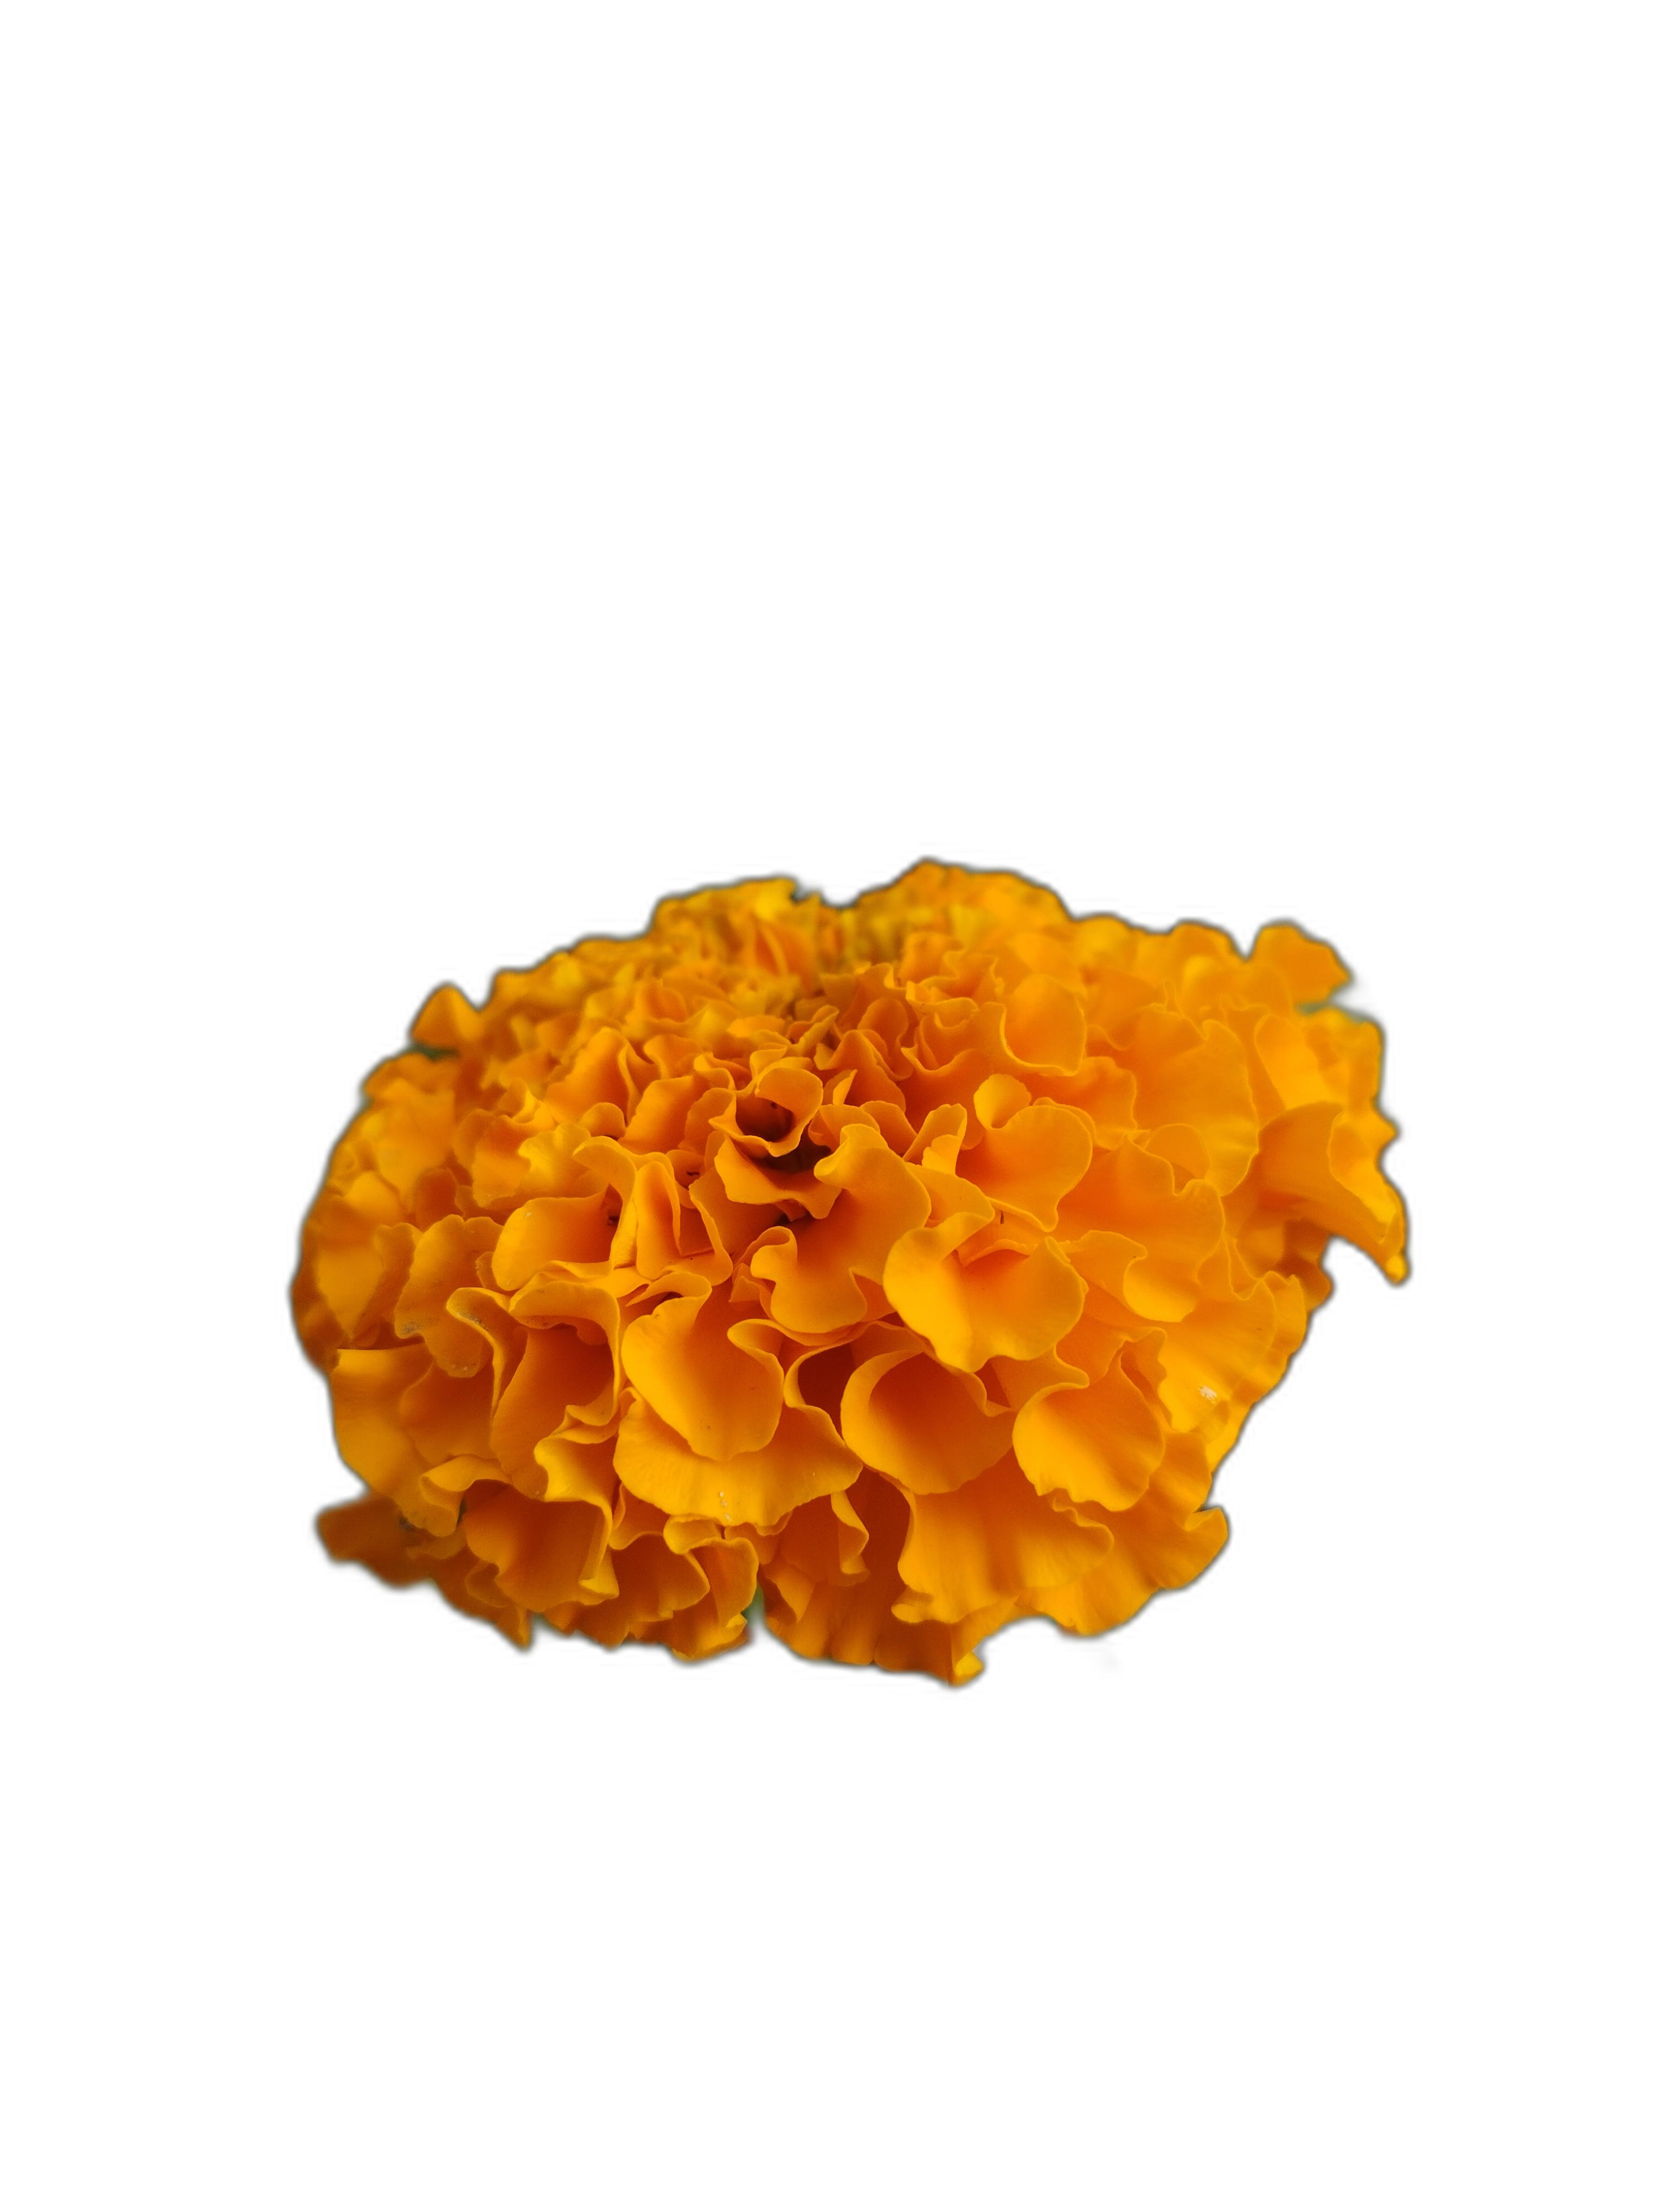
Label: Marigold